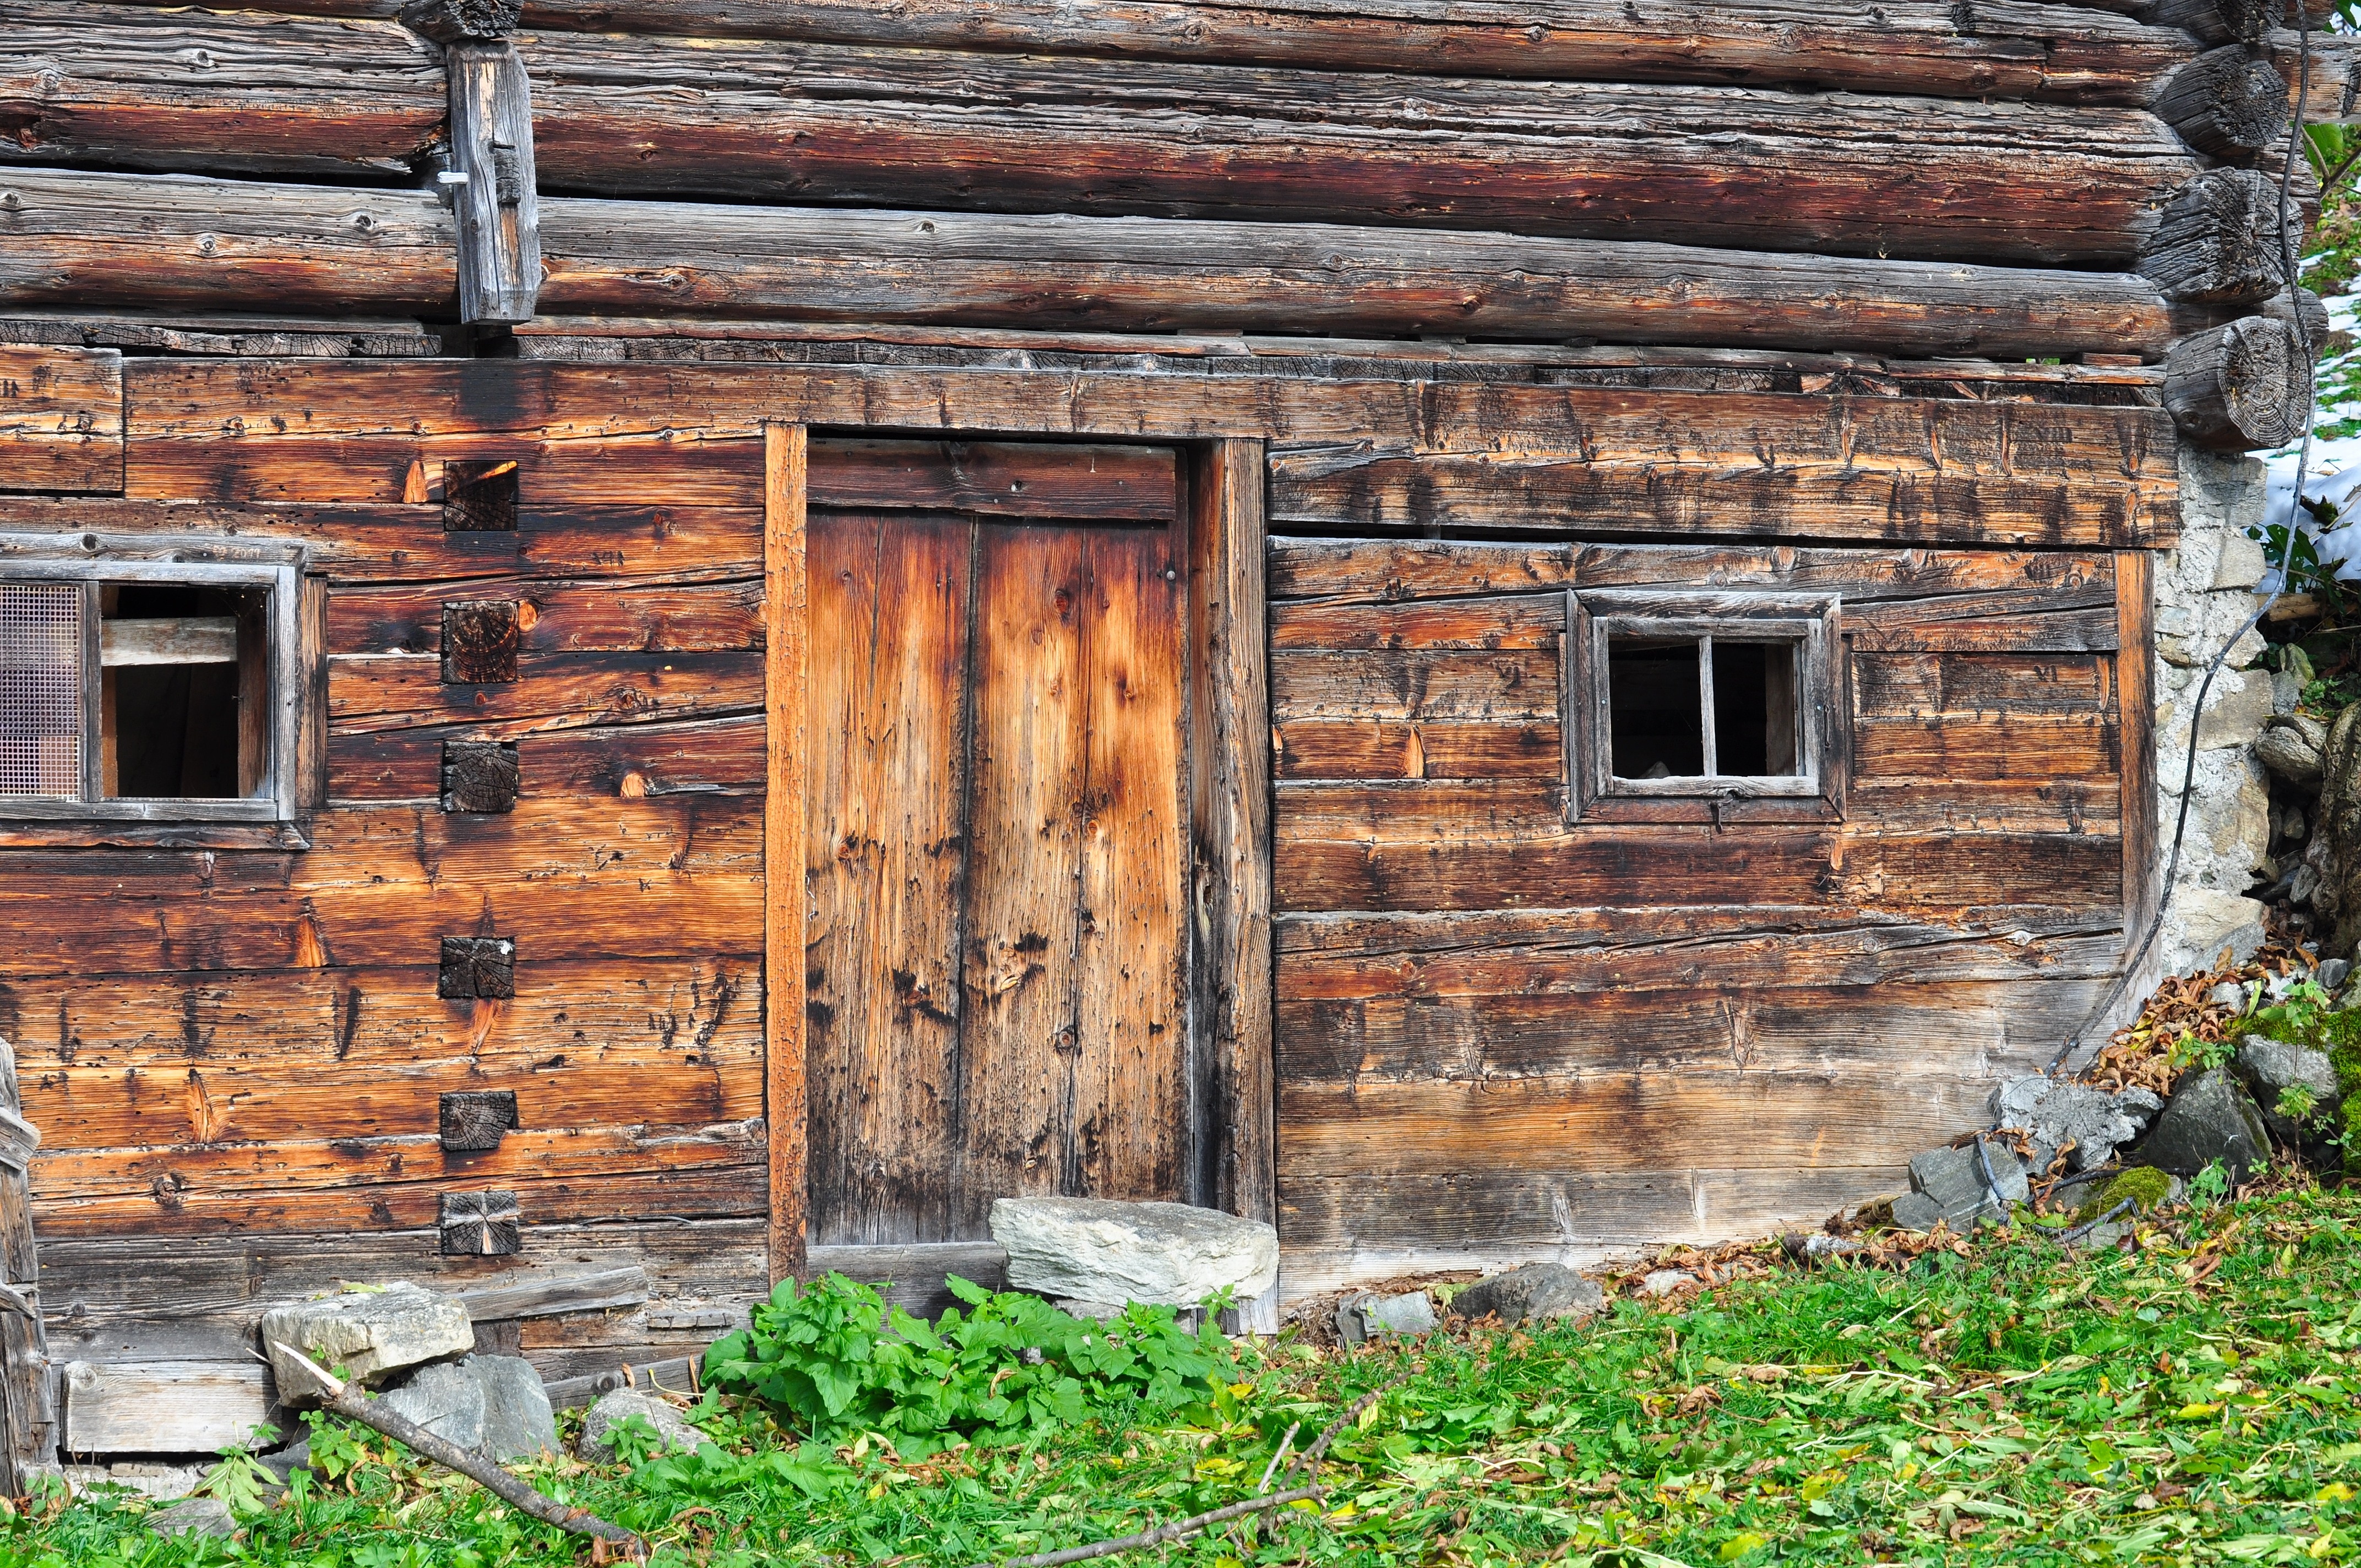
wood, house, building, barn, home, wall, shed, vacation, hut, shack, cottage, backyard, brown, brick, farmhouse, estate, log cabin, wooden beams, outdoor structure